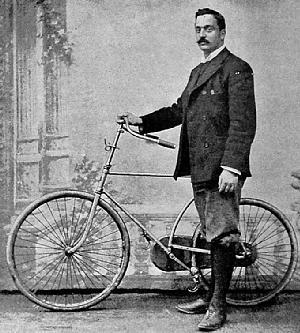
Montague Holbein est un nageur et cycliste anglais du début du siècle.